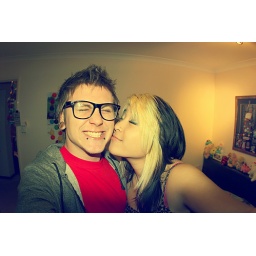
06.07.10 My House. He said i looked like a cat in this one, rubbing against his face haha ^.^